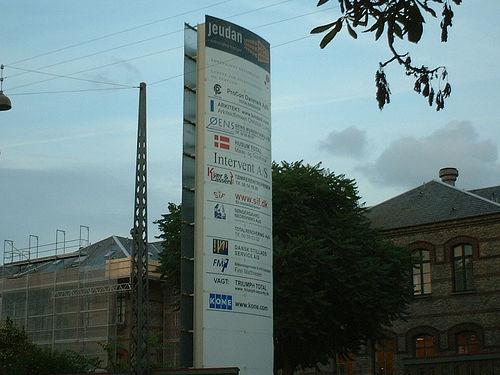
Weather: sun or clear